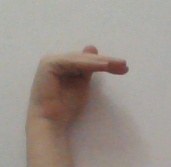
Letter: khaa